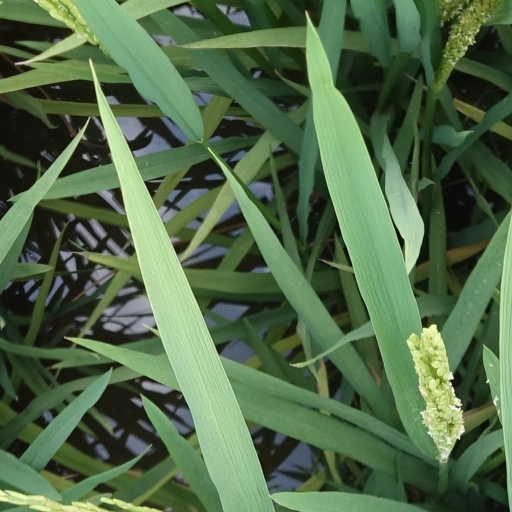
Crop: rice